Giorgi Tsintsadze

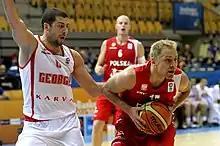
Tsintsadze "(left)" against Poland in 2013

Giorgi Tsintsadze (born 7 Feb 1986) is a Georgian professional basketball player for BC TSU Tbilisi of the Georgian Superliga. Giorgi is native of Tbilisi, the capital of Georgia. He is also a member of the Georgian national basketball team since 2004.